The Independent (2000 film)

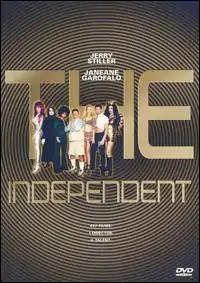
DVD cover

The Independent is a 2000 mockumentary comedy film directed by Stephen Kessler and starring Jerry Stiller and Janeane Garofalo. Stiller portrays an independent film maker who makes little-known B movies with titles like "Twelve Angry Men and a Baby". The film spoofs independent directors and independent film. The film features Max Perlich and cameos by Anne Meara, Ron Howard, Roger Corman, Peter Bogdanovich, John Lydon, Ben Stiller, Andy Dick, Fred Dryer, Jonathan Katz, Fred Williamson, Karen Black, Nick Cassavetes, Julie Strain and adult film actress Ginger Lynn. The fictional career of Morty Fineman (Stiller) includes having made 427 films, although it is not specified as to whether he directed them all or if it refers to films produced or written by the Fineman character. The theme song "The Love Song For 'The Independent"' is performed by Nancy Sinatra.